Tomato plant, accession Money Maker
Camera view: vertical (180 deg); turntable rotation: 180 degrees
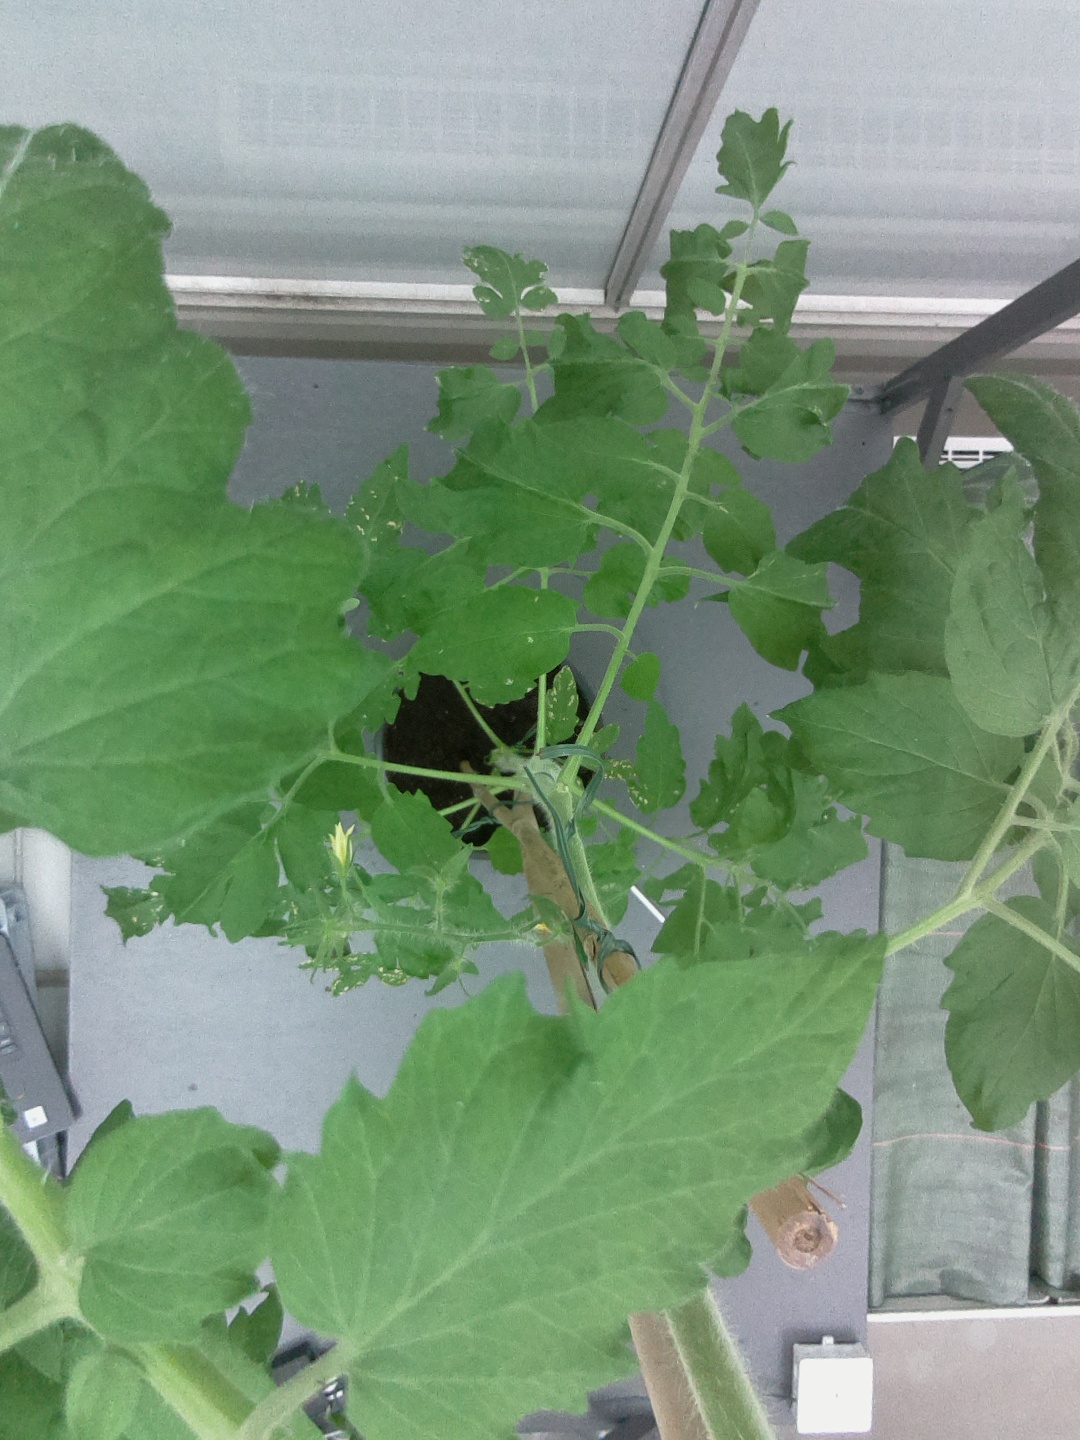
BBCH growth stage 66: Full flowering, 60%-70% of flowers open, more petals falling